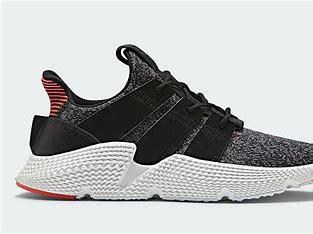
Brand: adidas
Model: originals Adidas Originals Prophere